Giuseppe Volpi

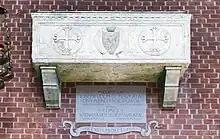
Tomb in Santa Maria Gloriosa dei Frari

Giuseppe Volpi, 1st Count of Misurata (19 November 1877 – 16 November 1947) was an Italian businessman and politician.